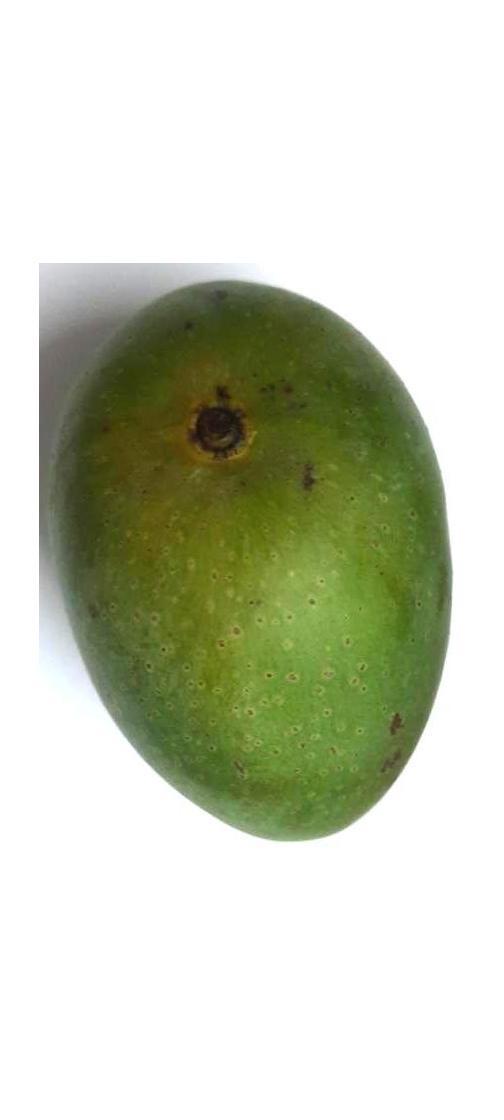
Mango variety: Ashshina Zhinuk